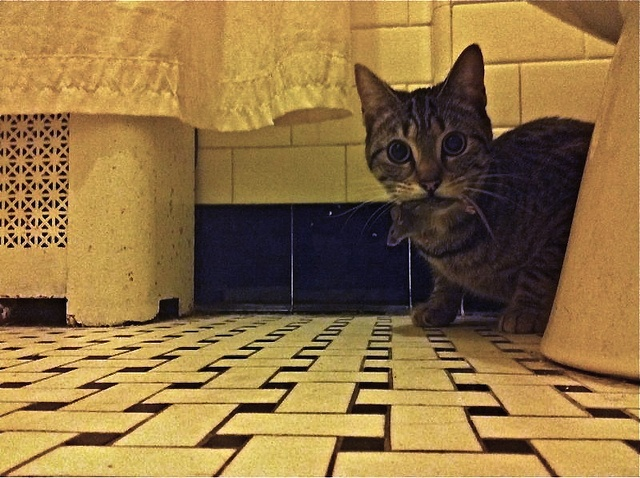
A cat with a surprised expression and a mouse in its mouth.
A cat is in a bathroom holding a mouse in its mouth.
A cat that is on the ground in a bathroom.
A kitten is peeking out with a mouse in it's mouth.
A cat has a mouse in his mouth.